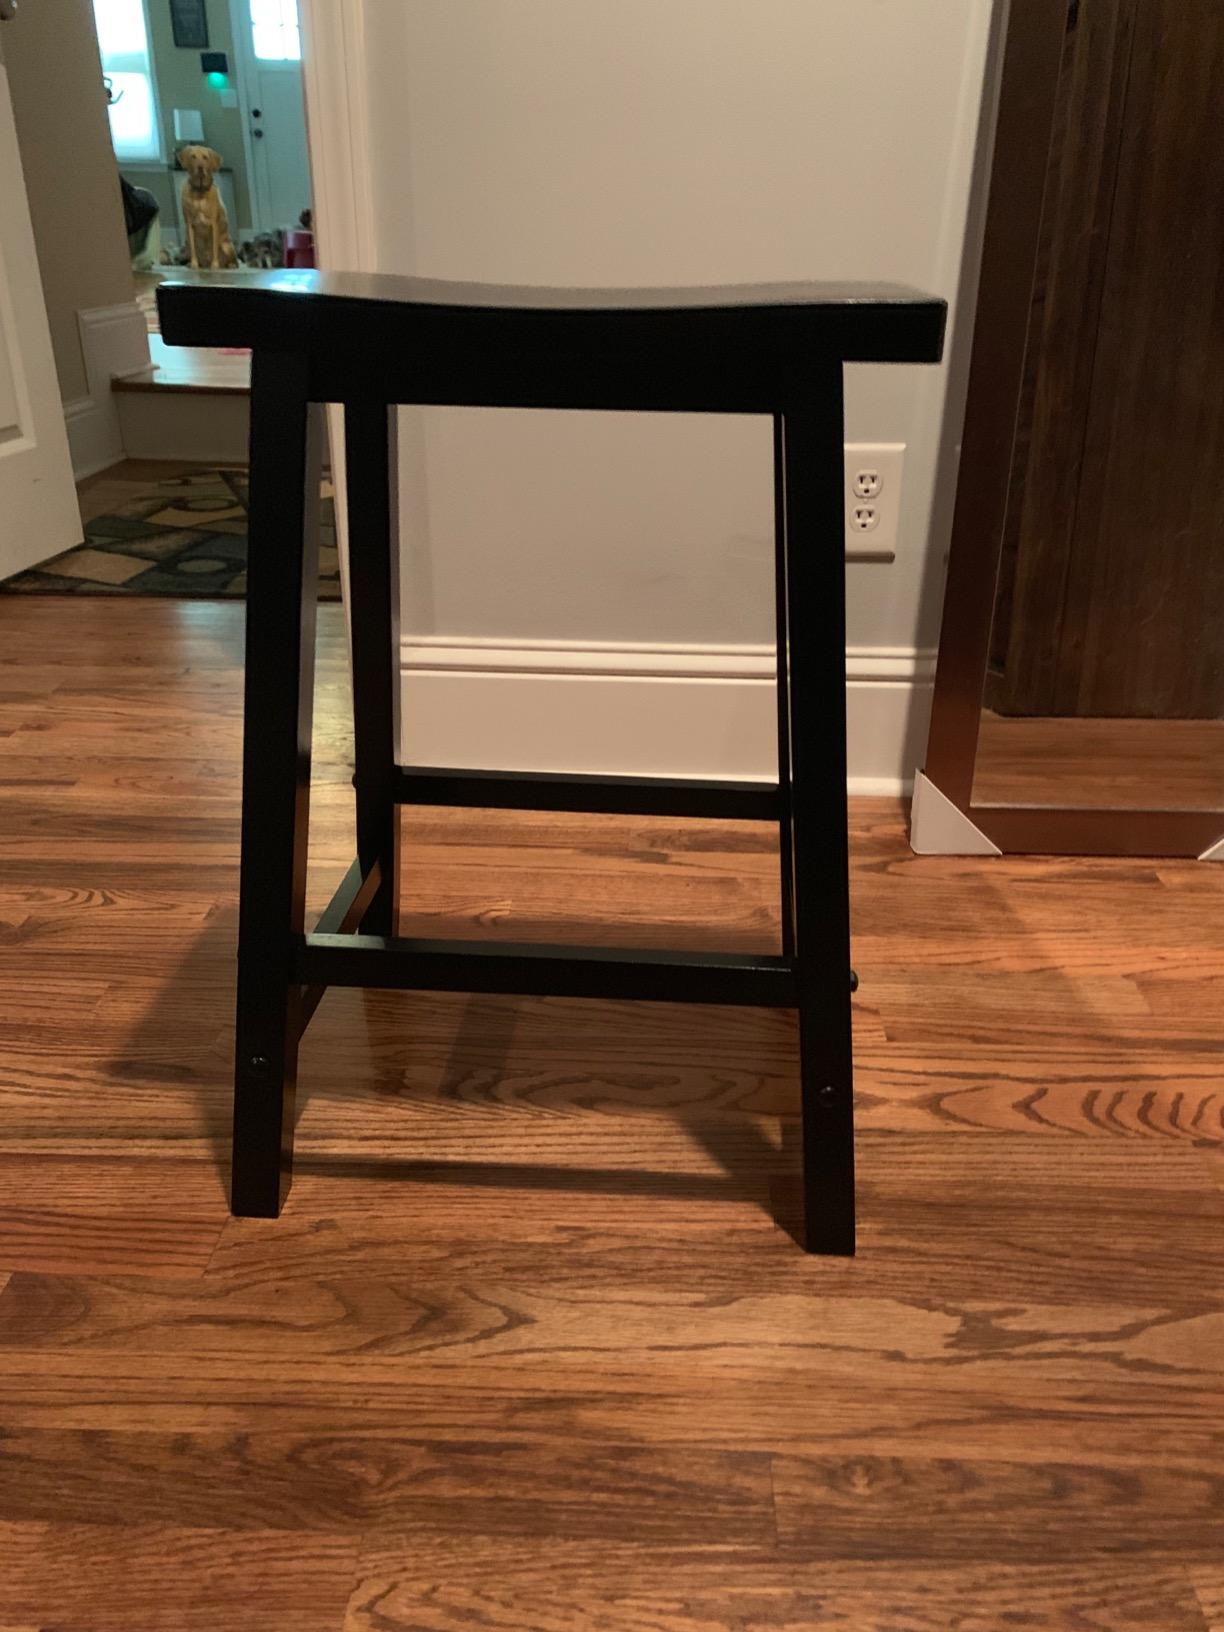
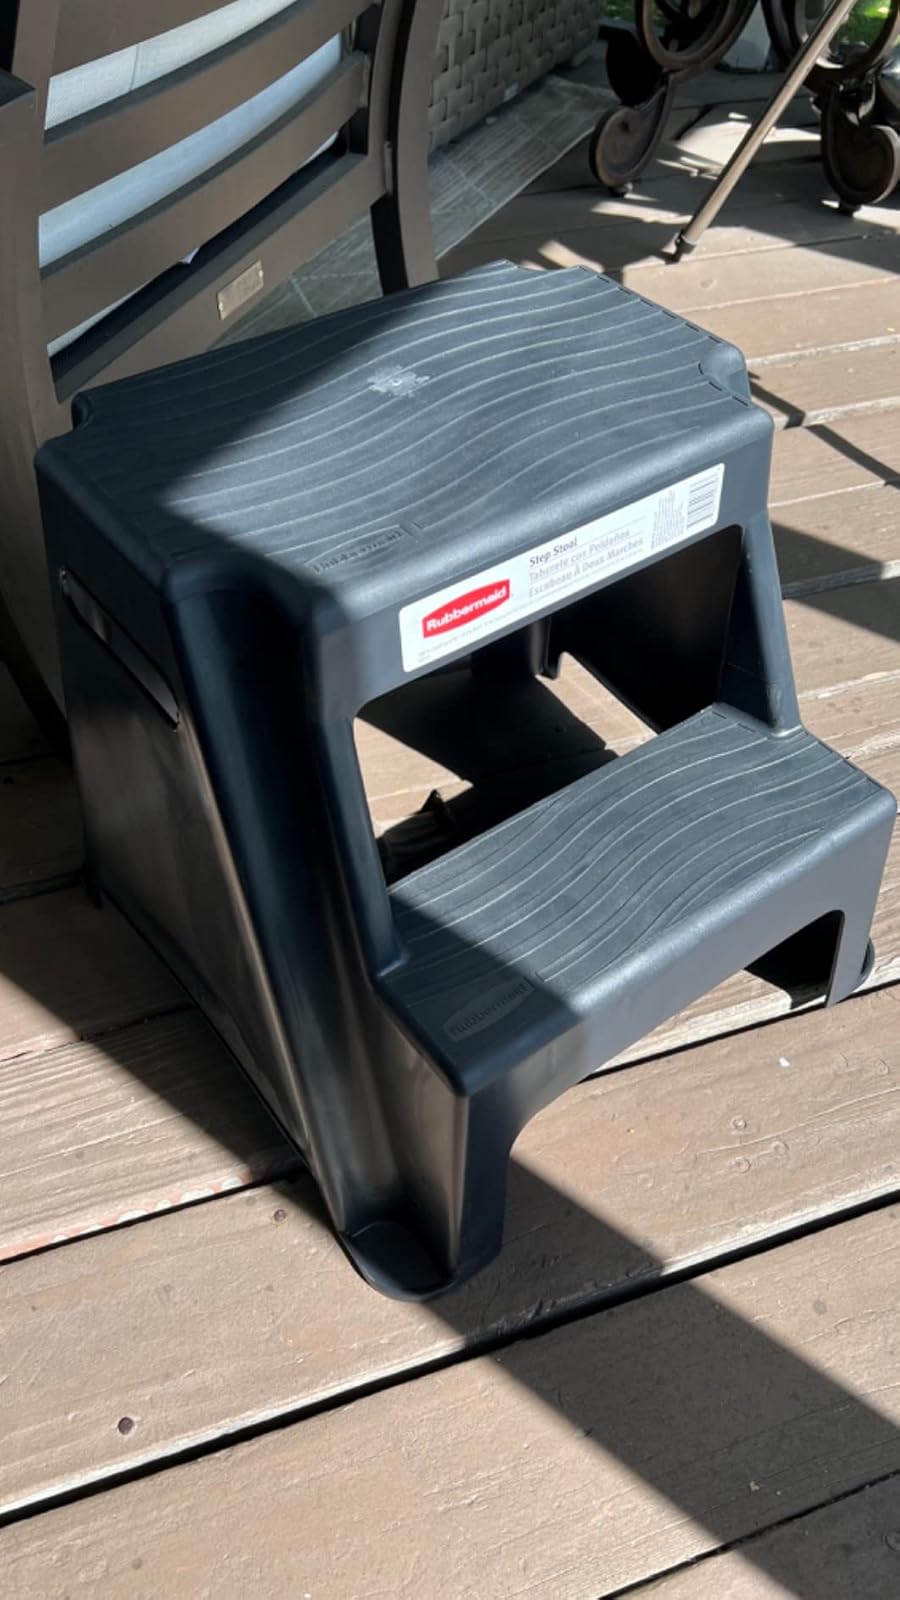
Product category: stool
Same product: no